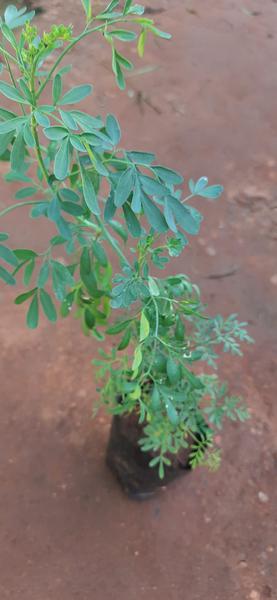
Plant: Nagadali